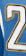
Number: 2